Pilgrim Congregational Church (Taunton, Massachusetts)

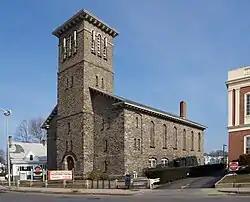

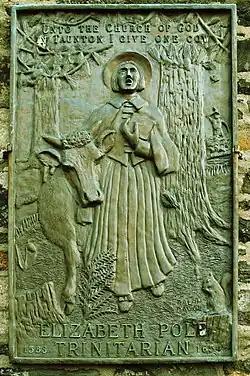
Plaque on the front of the church

Pilgrim Congregational Church is an historic Congregational Church at 45 Broadway in Taunton, Massachusetts. The Ronamesque stone church was designed by architect Richard Upjohn and built in 1852. The congregation was established by a doctrinal division of the First Parish Church. The church was listed on the National Register of Historic Places on July 5, 1984.